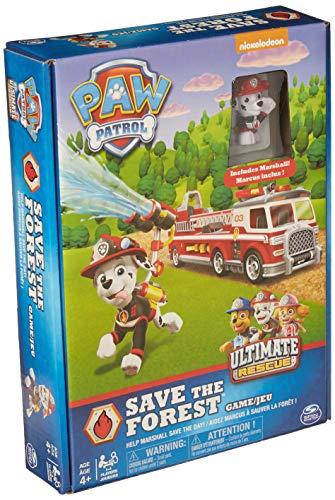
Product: Paw Patrol, Save The Forest, Family Board Game for Kids Aged 4 & Up
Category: Toys & Games | Games & Accessories | Board Games
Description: The Paw Patrol save the forest game is a great gift for kids aged 4 and up.
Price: $9.99
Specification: ProductDimensions:2x7.9x10.5inches|ItemWeight:8ounces|ShippingWeight:10.4ounces(Viewshippingratesandpolicies)|ASIN:B07GTB24PL|Itemmodelnumber:6045980|Manufacturerrecommendedage:4-6years